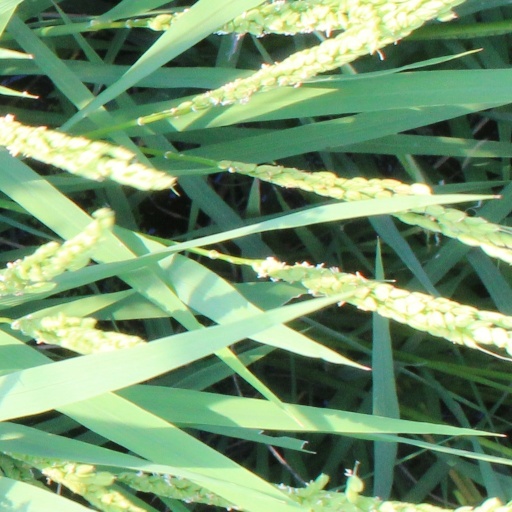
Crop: rice